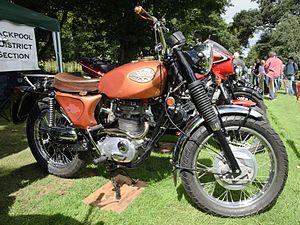
Une architecture moteur et boîte de vitesses combinés est un type de conception pour des motos dans lequel le moteur et les composants de la boîte de vitesses partagent un même carter. Cela inclut parfois des moteurs d'automobiles et a souvent été appliqué à des motos avec des configurations internes assez différentes, telles que les modèles BMW à moteur flat-twin.